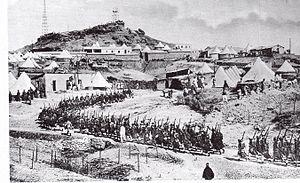
Une colonne de troupes françaises sur le mouvement dans un campement de tented à Maroc.